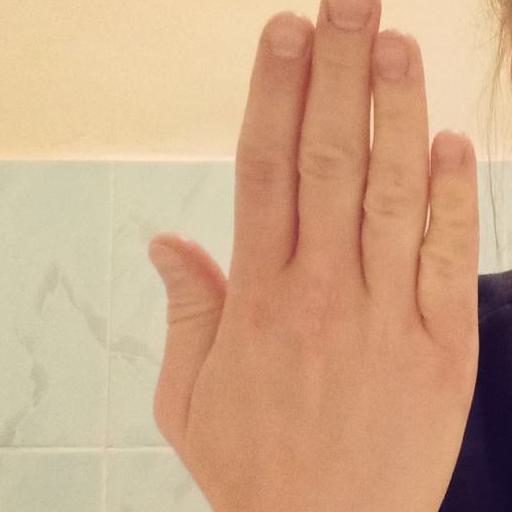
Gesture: stop_inverted